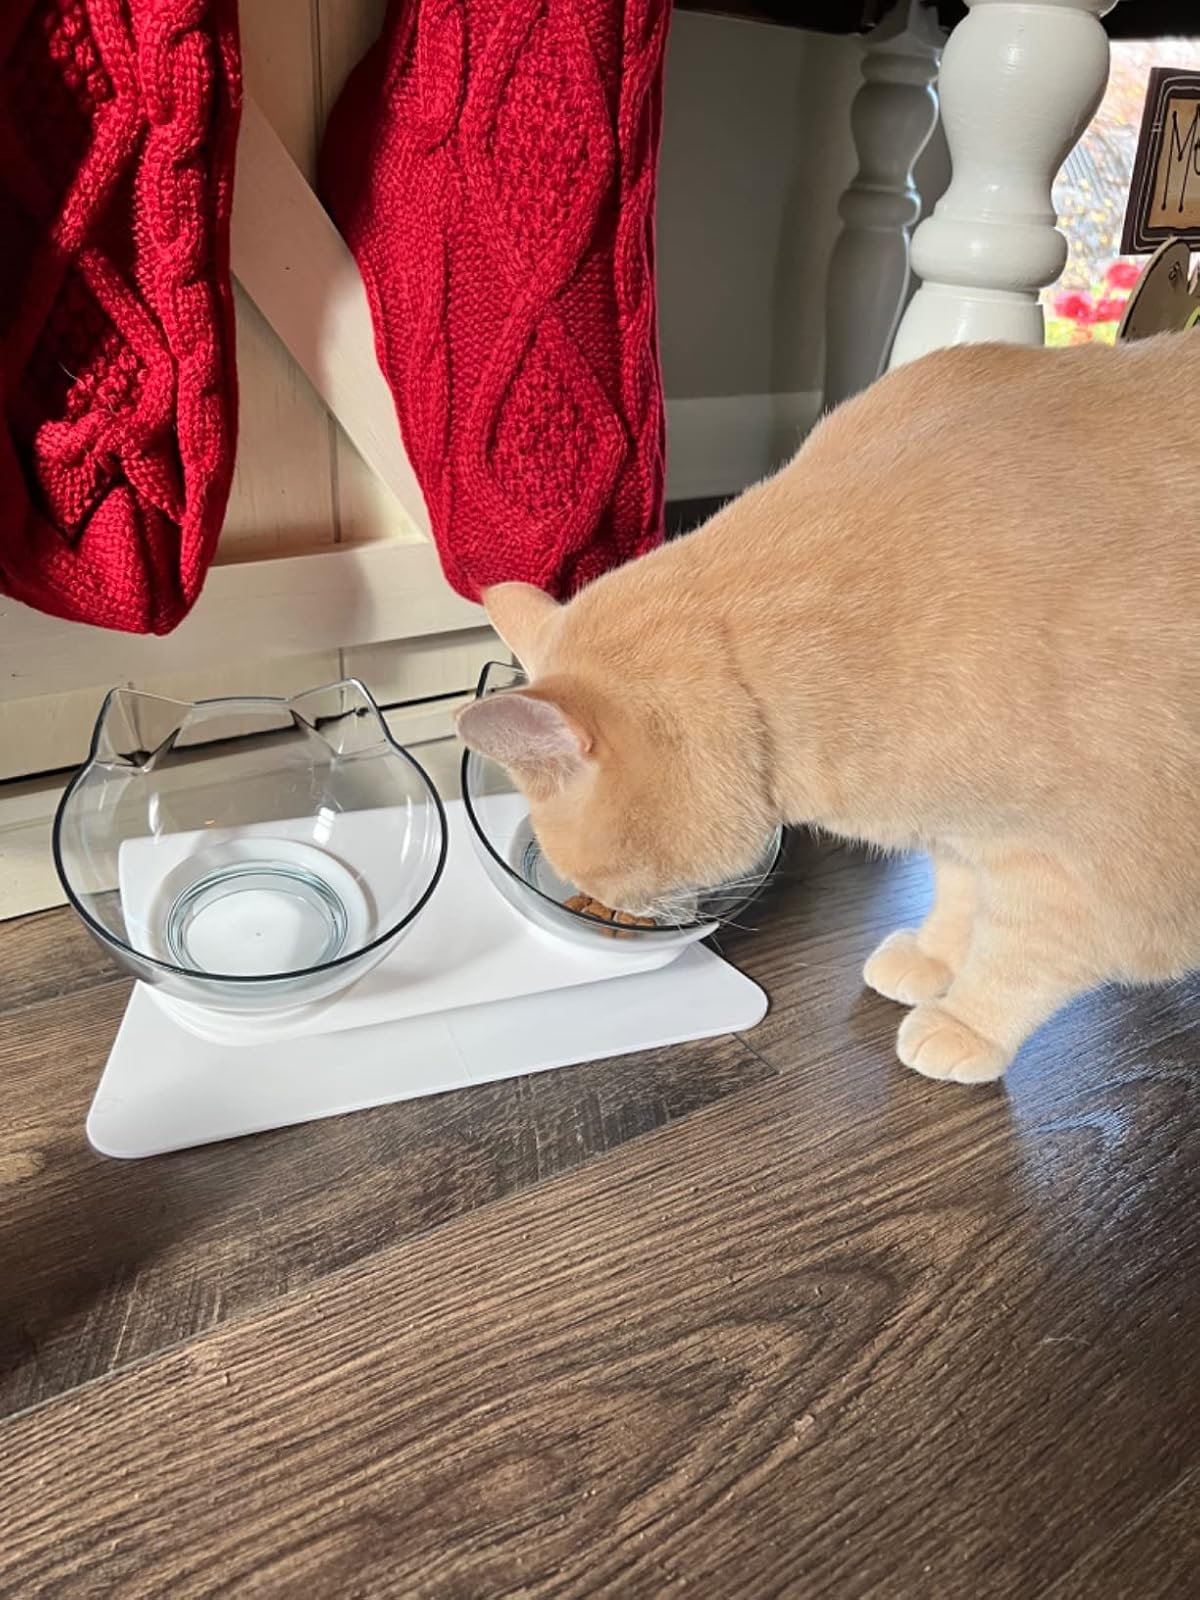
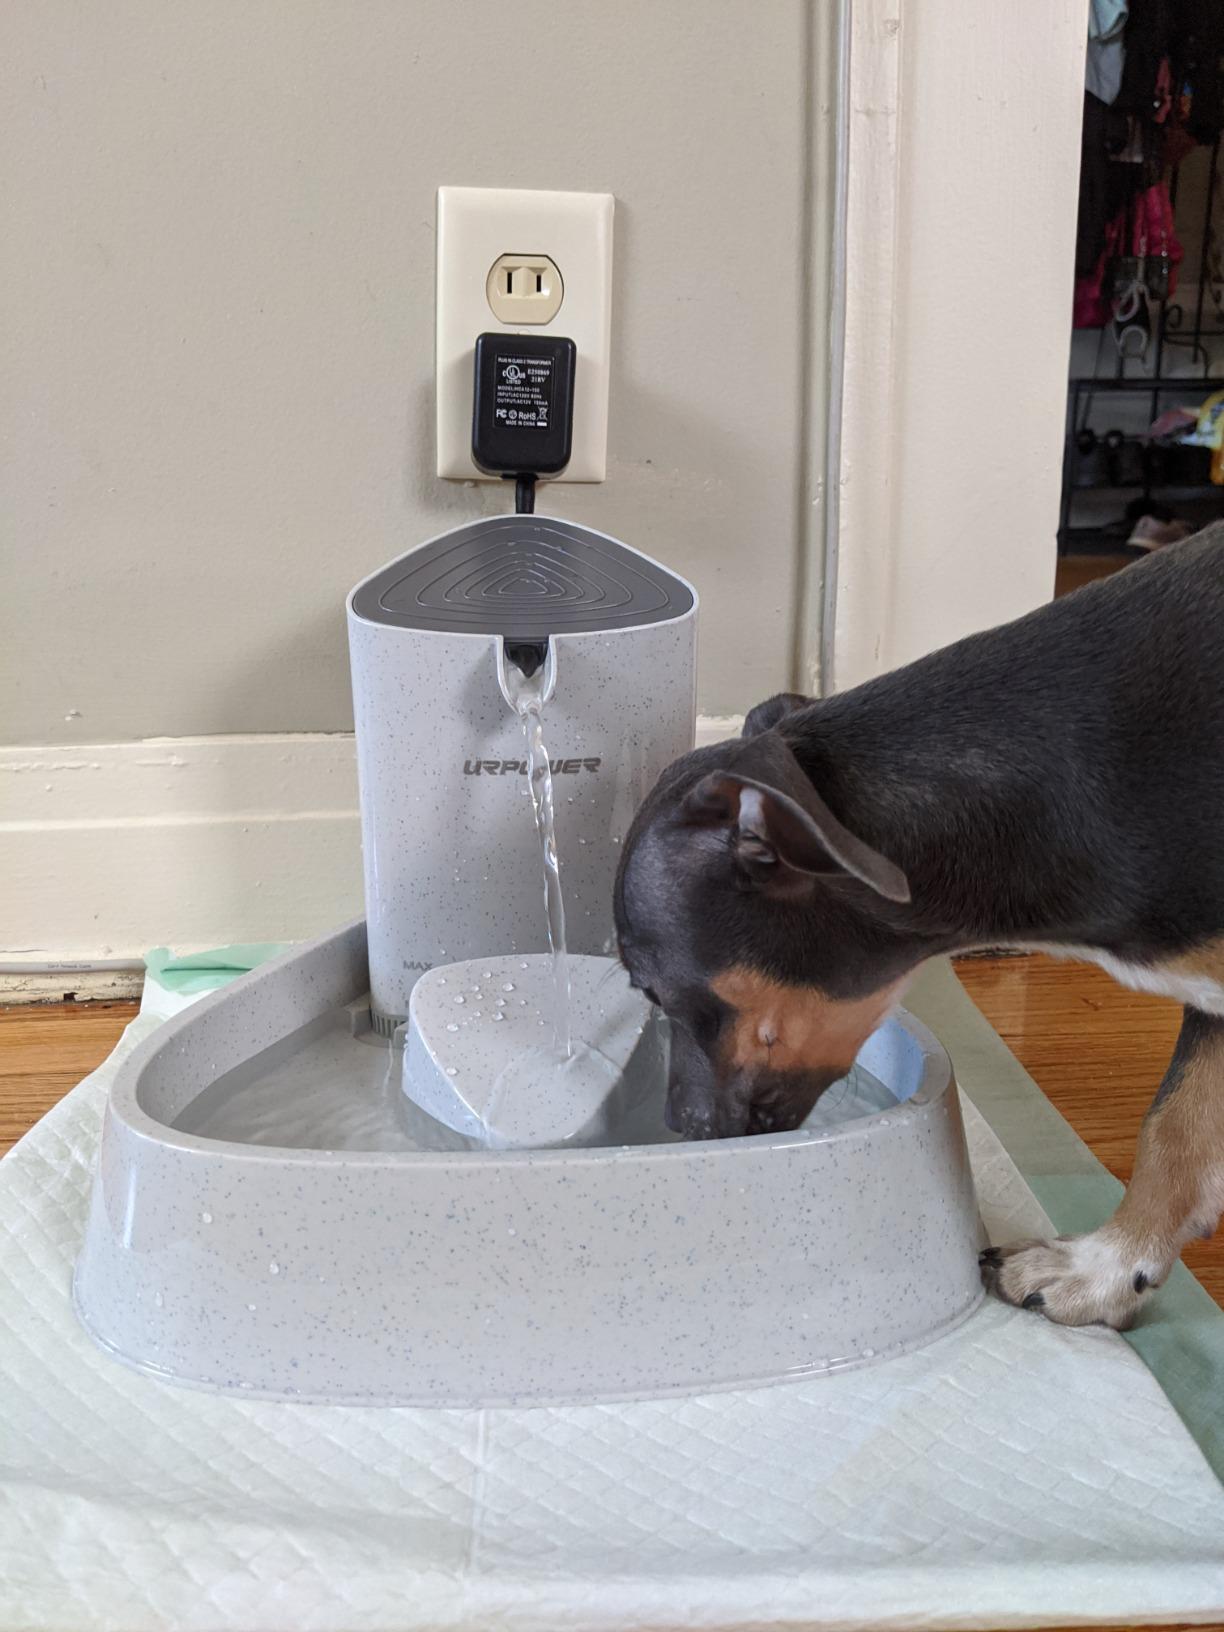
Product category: items_bowl
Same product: no